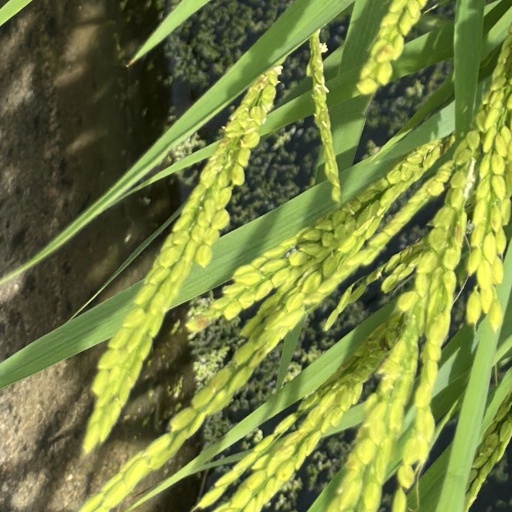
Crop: rice